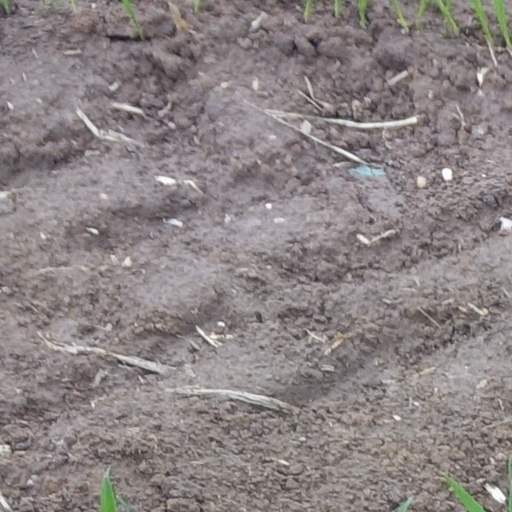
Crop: wheat